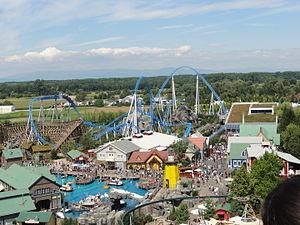
Blue Fire Megacoaster, Europa-Park, Rust, Bade-Wurtemberg, Allemagne.